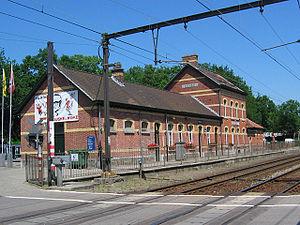
La gare d'Heide, est une gare ferroviaire belge de la ligne 12 d'Anvers-Central à la frontière néerlandaise, située au village d'Heide sur le territoire de la commune de Calmpthout, dans la Province d'Anvers.